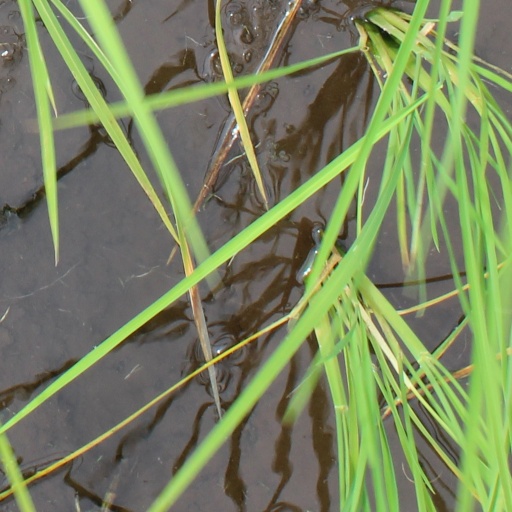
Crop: rice